Fran Vázquez

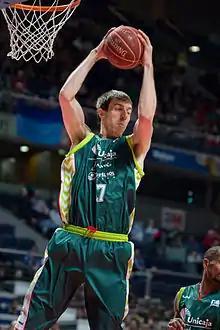
Vázquez catching a rebound with Baloncesto Málaga

Francisco Vázquez González (born 1 May 1983), more commonly known as Fran Vázquez, is a retired Spanish professional basketball player. Originally drafted by the Orlando Magic in 2005, Vázquez decided to remain in the Spanish ACB League rather than enter the National Basketball Association (NBA). He is the Spanish League's all-time leader in blocked shots.